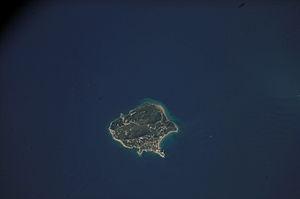
Érikoussa est une île grecque appartenant à l'archipel des îles Ioniennes. Depuis la réforme des collectivités locales de 2011, l'île forme un district municipal du dème de Corfou.